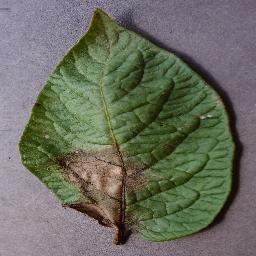
Label: Potato___Late_blight